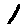
Label: 1